Qinngorput

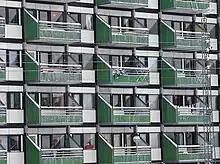
The dilapidated Blok P

In conjunction with the joint 2009 Greenlandic Home rule and Nuuk city council decision to sanitize and partly dismantle the infamous Blok P in central Nuuk, a plan was drafted to primarily house the evictees in apartment blocks at Qinngorput. Many of the present Blok P tenants have expressed their unwillingness to move to the new district, citing both rising living expenses and lack of commuting possibilities.